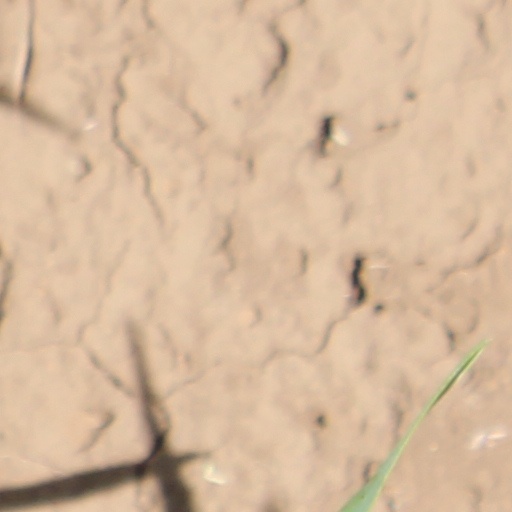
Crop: wheat